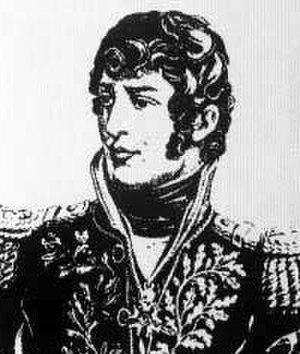
Jean-Baptiste Cervoni, né le 29 août 1765 à Soveria en République corse, mort le 23 avril 1809, d'un boulet de canon, à la bataille d'Eckmühl, est un général de division de la Révolution et du Premier Empire.